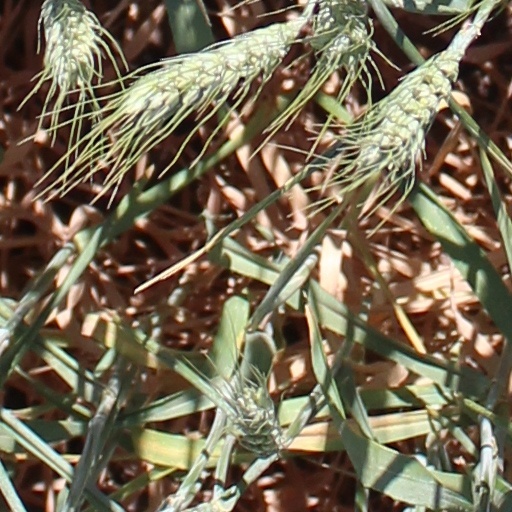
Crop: wheat